TTA Airlink

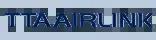
The logo of TTA Airlink

TTA Airlink was a joint venture of Mozambican airline TTA Empresa Nacional de Transporte e Trabalho Aéreo and South African airline Airlink. They started providing service between Johannesburg and Maputo in February 2010, using an Avro RJ85 leased from Airlink. There were plans to service domestic flights within Mozambique. On March 15, 2010, they expanded service to Tetes Chingozi Airport, Beira Airport and Nampula.